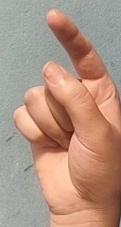
ASL sign: Z